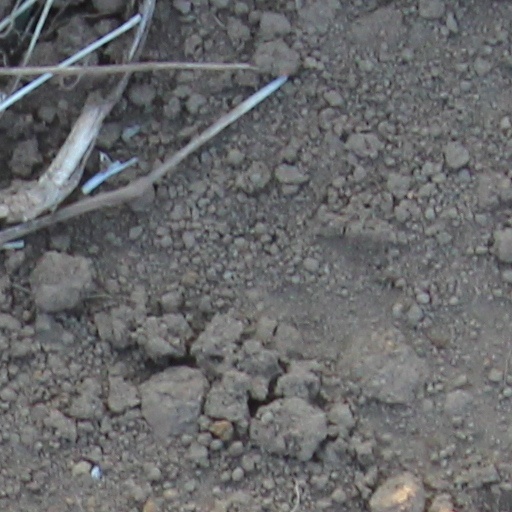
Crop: wheat